Stella Gibbons

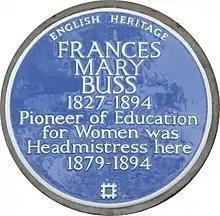
Blue plaque on the North London Collegiate in Camden Town, which Gibbons attended 1915–1921.

Stella, the couple's first child, was born on 5 January 1902; two brothers, Gerald and Lewis, followed in 1905 and 1909 respectively. The atmosphere in the Kentish Town house echoed that of the elder Gibbons's household, and was dominated by Telford's frequent bouts of ill-temper, drinking, womanising and occasional acts of violence. Stella later described her father as "a bad man, but a good doctor". He was charitable to his poorer patients and imaginative in finding cures, but made life miserable for his family. Initially Stella was his favourite, but by the time she reached puberty he frequently mocked her looks and size. Fortunately, her mother was a calm and stabilising influence. Until Stella reached the age of 13 she was educated at home by a succession of governesses, who never stayed long. The family's bookshelves provided reading material, and she developed a talent for storytelling with which she amused her young brothers.